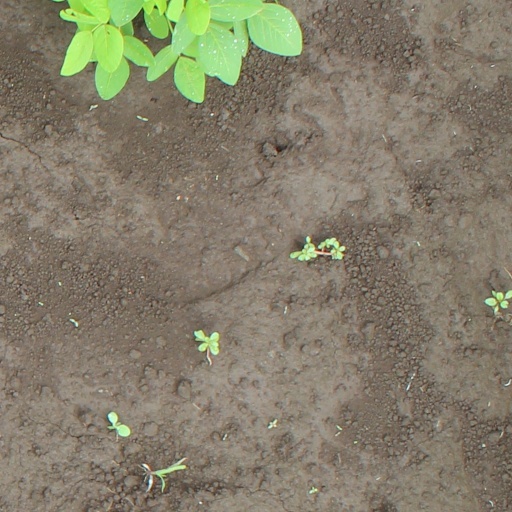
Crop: soybean